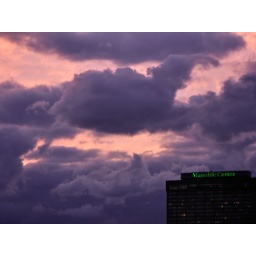
pink in the sky